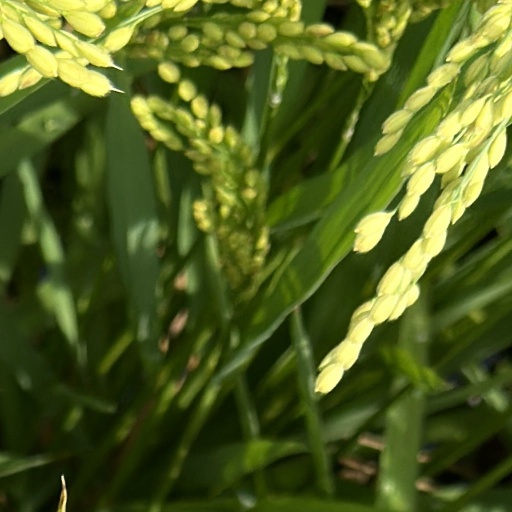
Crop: rice